Eurasian woodcock

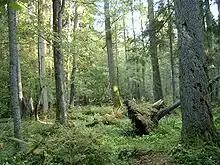
Habitat: Białowieża National Park, Poland

The Eurasian woodcock was formally described by the Swedish naturalist Carl Linnaeus in 1758 in the tenth edition of his "Systema Naturae" under the current binomial name "Scolopax rusticola". The genus name is Latin for a snipe or woodcock. The specific epithet "rusticola" is the Latin name of a gamebird mentioned by Pliny the Elder and Marcus Valerius Martialis. It was possibly a grouse. The species is monotypic: no subspecies are recognised. Its closest relatives are the other woodcocks in the genus "Scolopax".